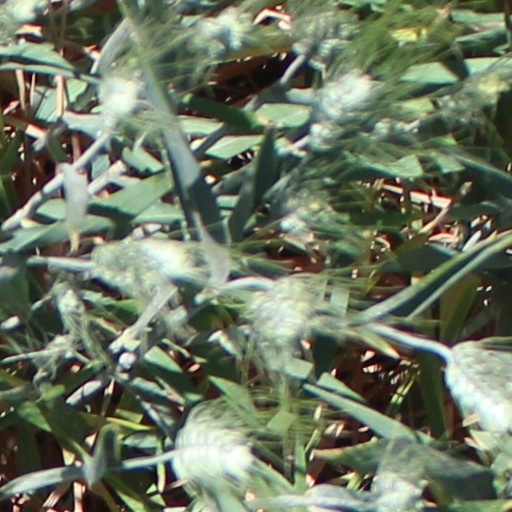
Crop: wheat